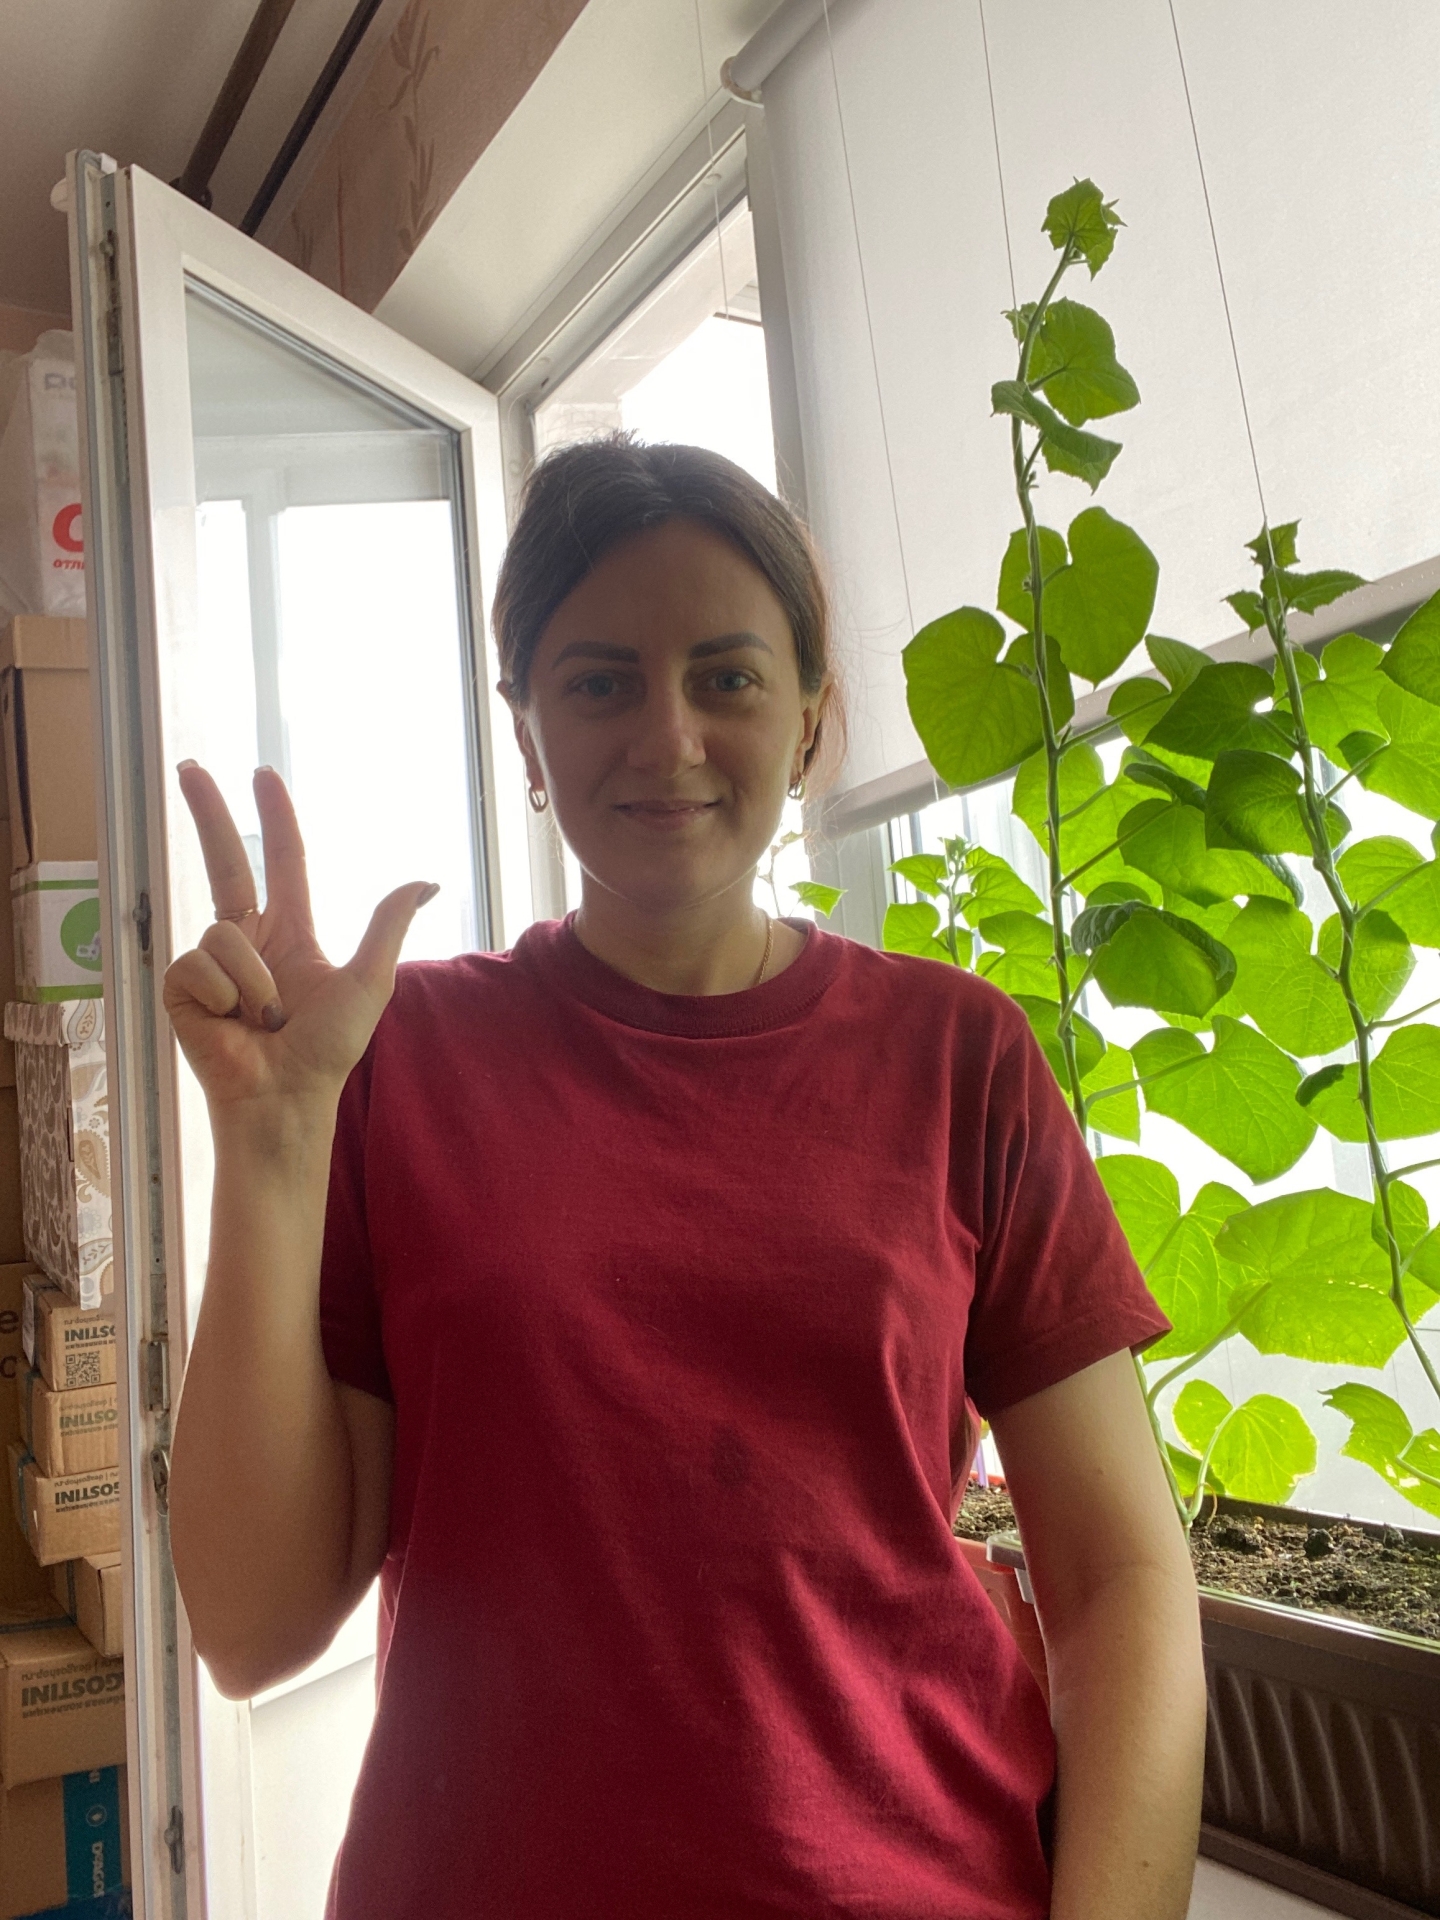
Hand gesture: three2